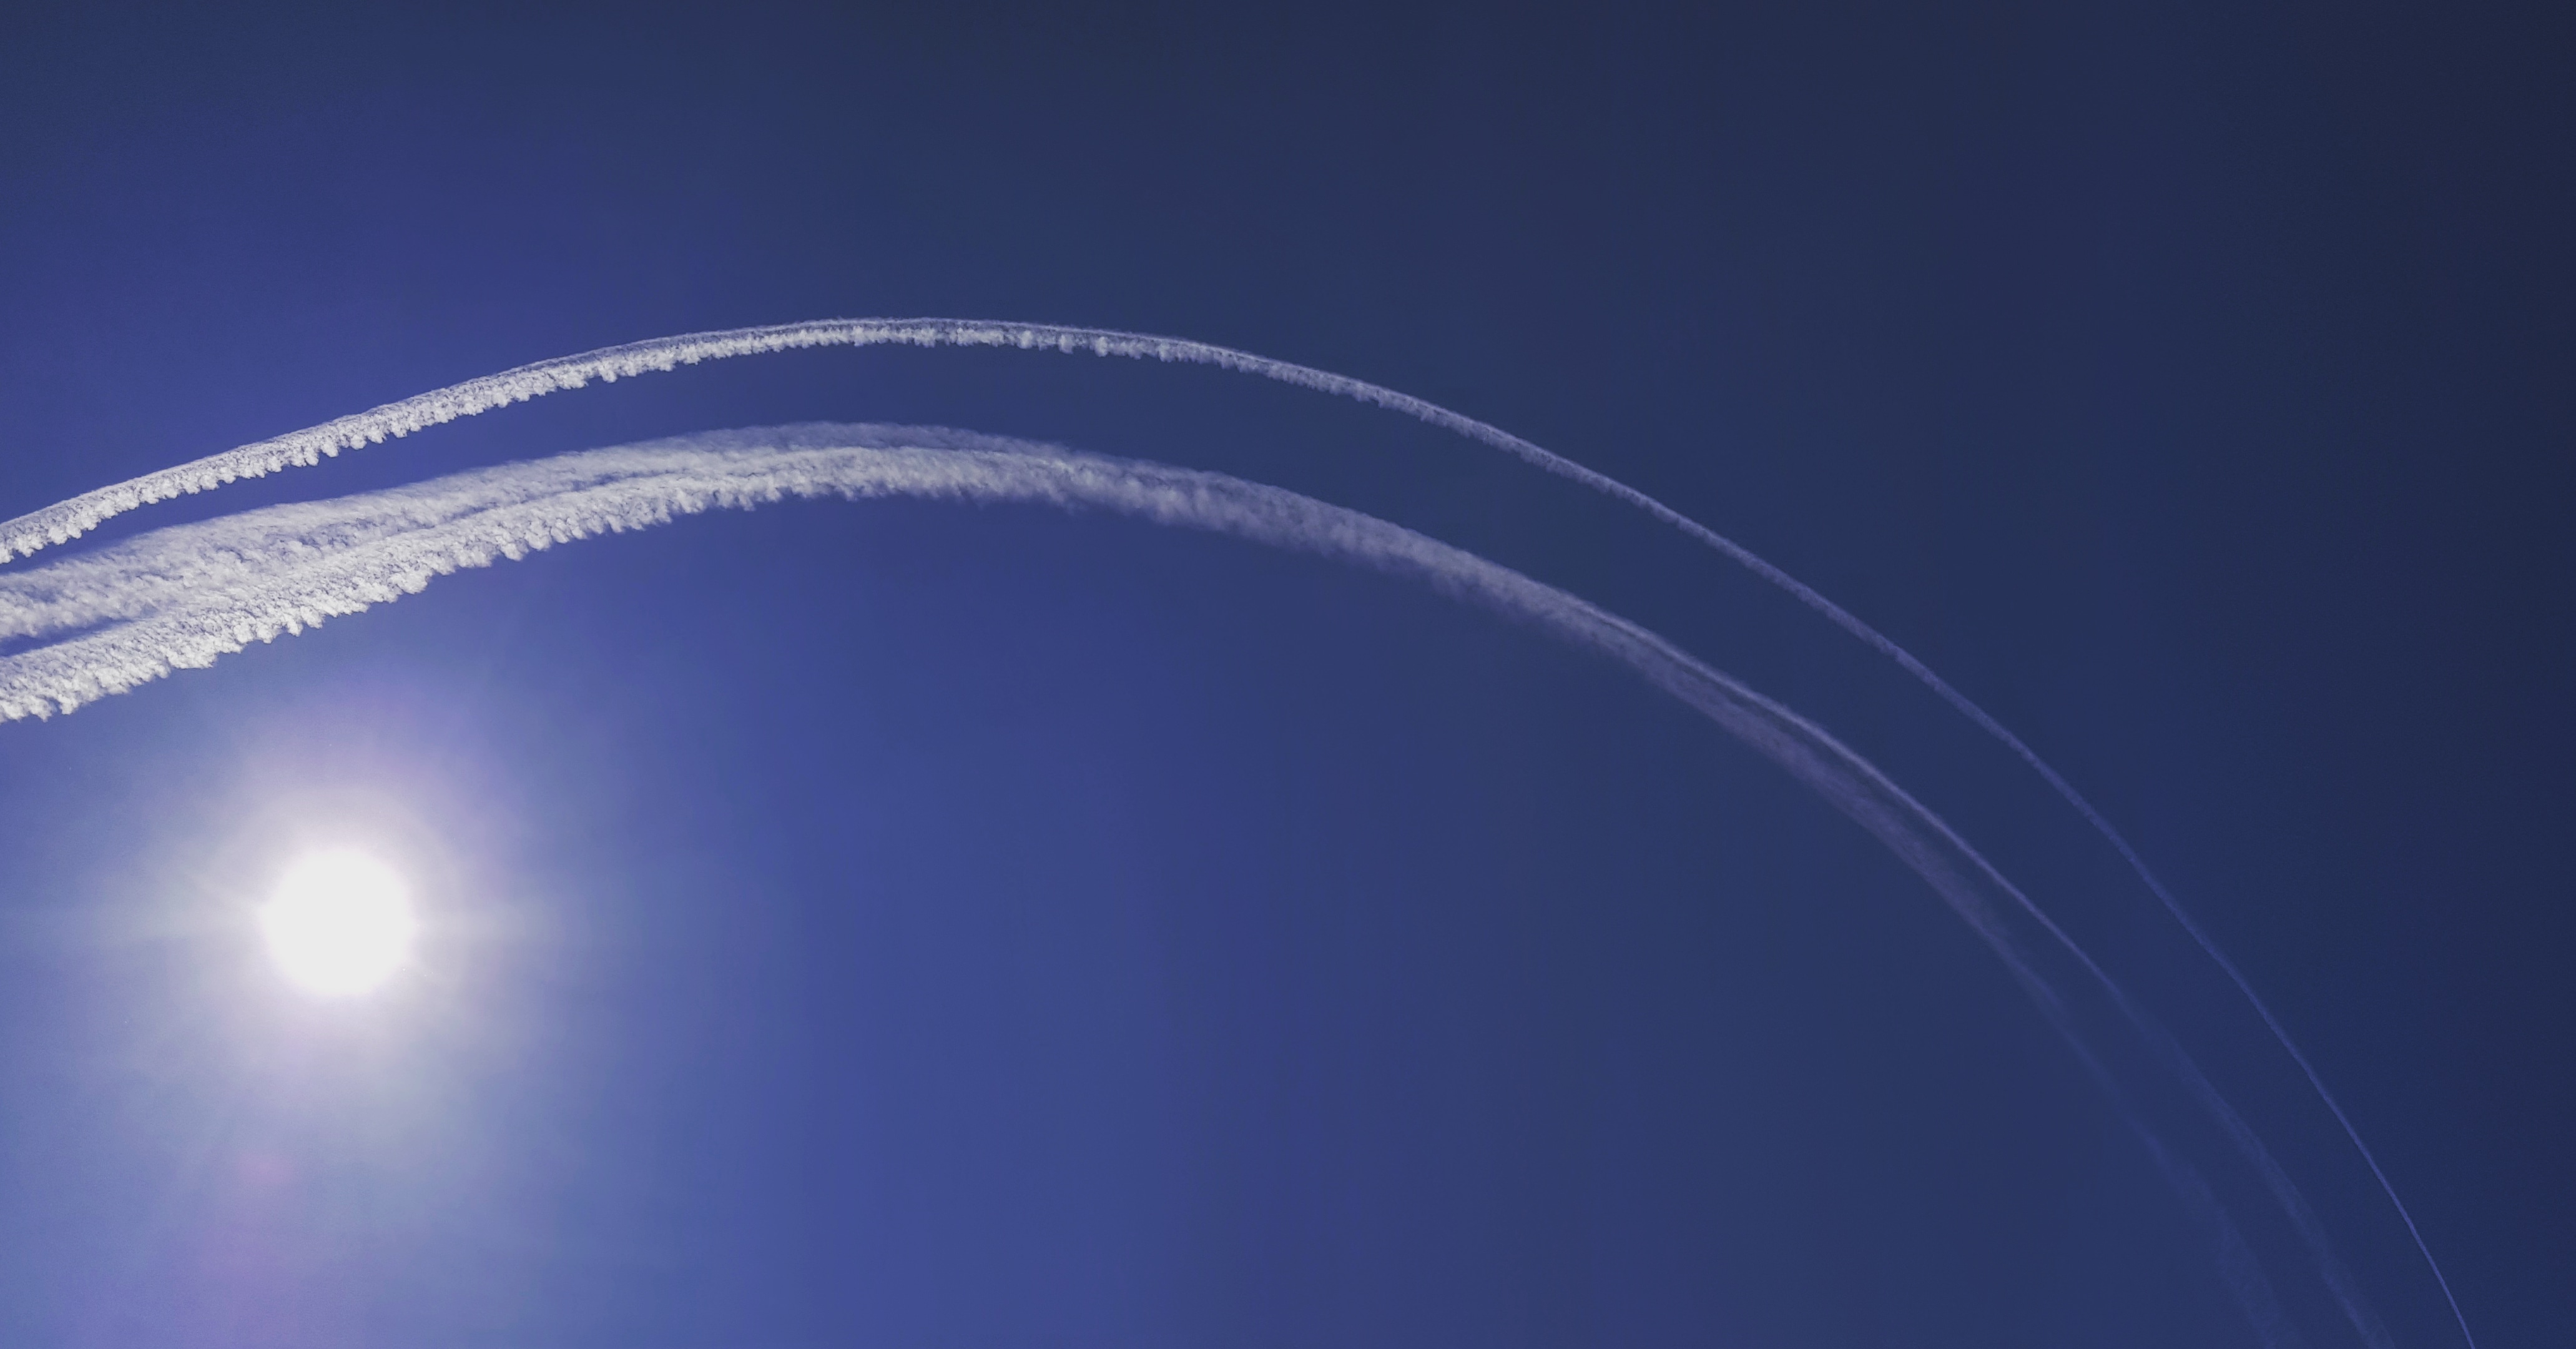
eyes, blue, sky, daytime, light, atmosphere, line, electric blue, architecture, arch, circle, air show